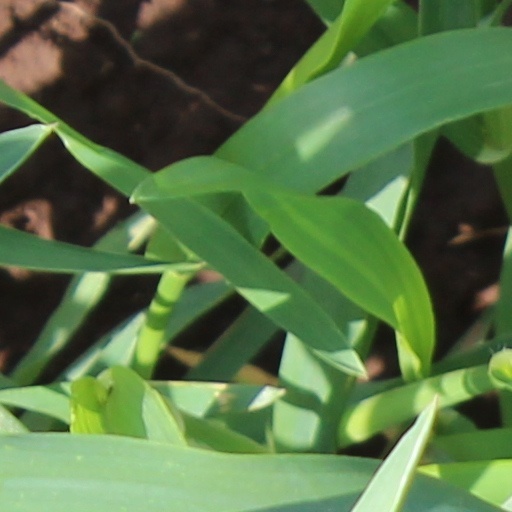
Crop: wheat